Manoah Leide-Tedesco

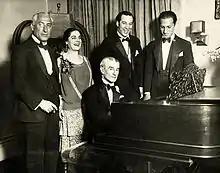
Birthday party honoring Maurice Ravel, New York City, March 8, 1928. From left: Oscar Fried, Eva Gauthier, Ravel at the piano; Manoah Leide-Tedesco, and George Gershwin.

Educated at the University of Naples, Leide-Tedesco did his post graduate studies in Czechoslovakia (1925–1931), receiving his Doctorate in Philology and Sociology. He attended the Prague Conservatory where he continued his musical studies under Ildebrando Pizzetti, Josef Suk and Karel Jirák.